Maya Higa

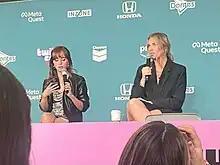

On February 10, 2021, Higa held a 21-hour charity stream for her newly founded non-profit exotic animal sanctuary and virtual education center known as Alveus Sanctuary. The stream was highlighted by an auction that sold off items such as a golden shovel owned by Sodapoppin, Gucci loafers owned by T-Pain, and a signed jersey from xQc. The most expensive item auctioned off was a 1-hour gaming session with streamer and former professional player Shroud, purchased by fellow streamer Ludwig Ahgren for US$53,000. Shortly after reaching her goal of US$500,000, Higa shaved her head, fulfilling a promise she made a few weeks prior. All together, she raised US$573,000.